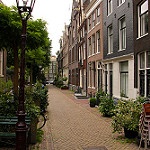
Label: street